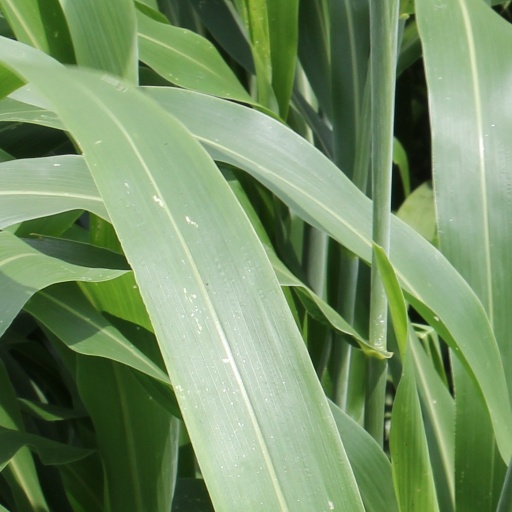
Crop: sorghum